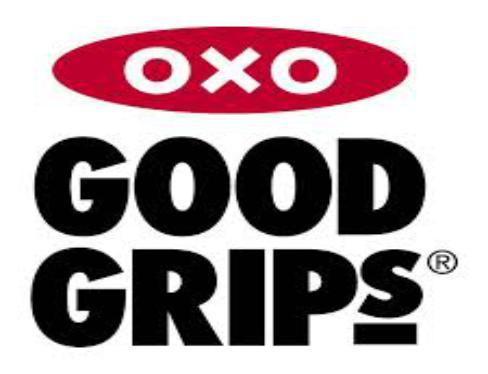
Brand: good grips
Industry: Necessities